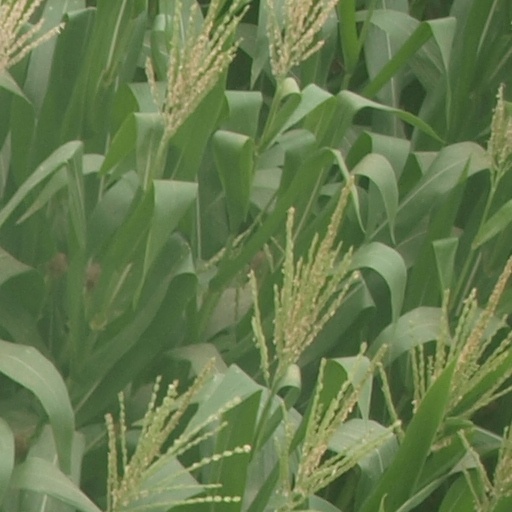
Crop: maize; corn